Boynton and Windsor

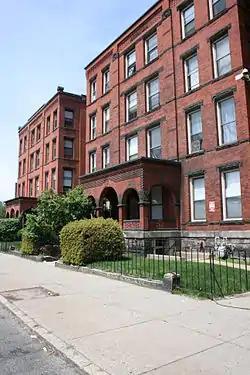

The Boynton and The Windsor are a pair historic buildings at 718 and 720 Main Street in Worcester, Massachusetts. They are nearly identical brick apartment buildings that were constructed c. 1887 to designs by Barker & Nourse, and are well preserved instances of late 19th century apartment house construction that once lined Main Street for many blocks. Of the two the Boynton (718 Main Street) is the better preserved, with an unaltered exterior.